Sleep Tight (film)

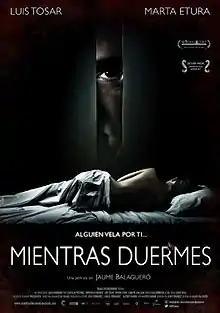
Theatrical release poster

Sleep Tight is a 2011 Spanish psychological thriller film directed by Jaume Balagueró from a screenplay by Alberto Marini which stars Luis Tosar alongside Marta Etura. In the film, César (Tosar), a concierge of an apartment building, is unable to reach happiness no matter what happens to him, and he has a goal to make the tenants upset. Clara (Etura) proves to César that making her upset is harder than he expected and things turn to a twisted event when her boyfriend Marcos visits her. "Sleep Tight" was among the most anticipated films to premiere at the 44th Sitges Film Festival.